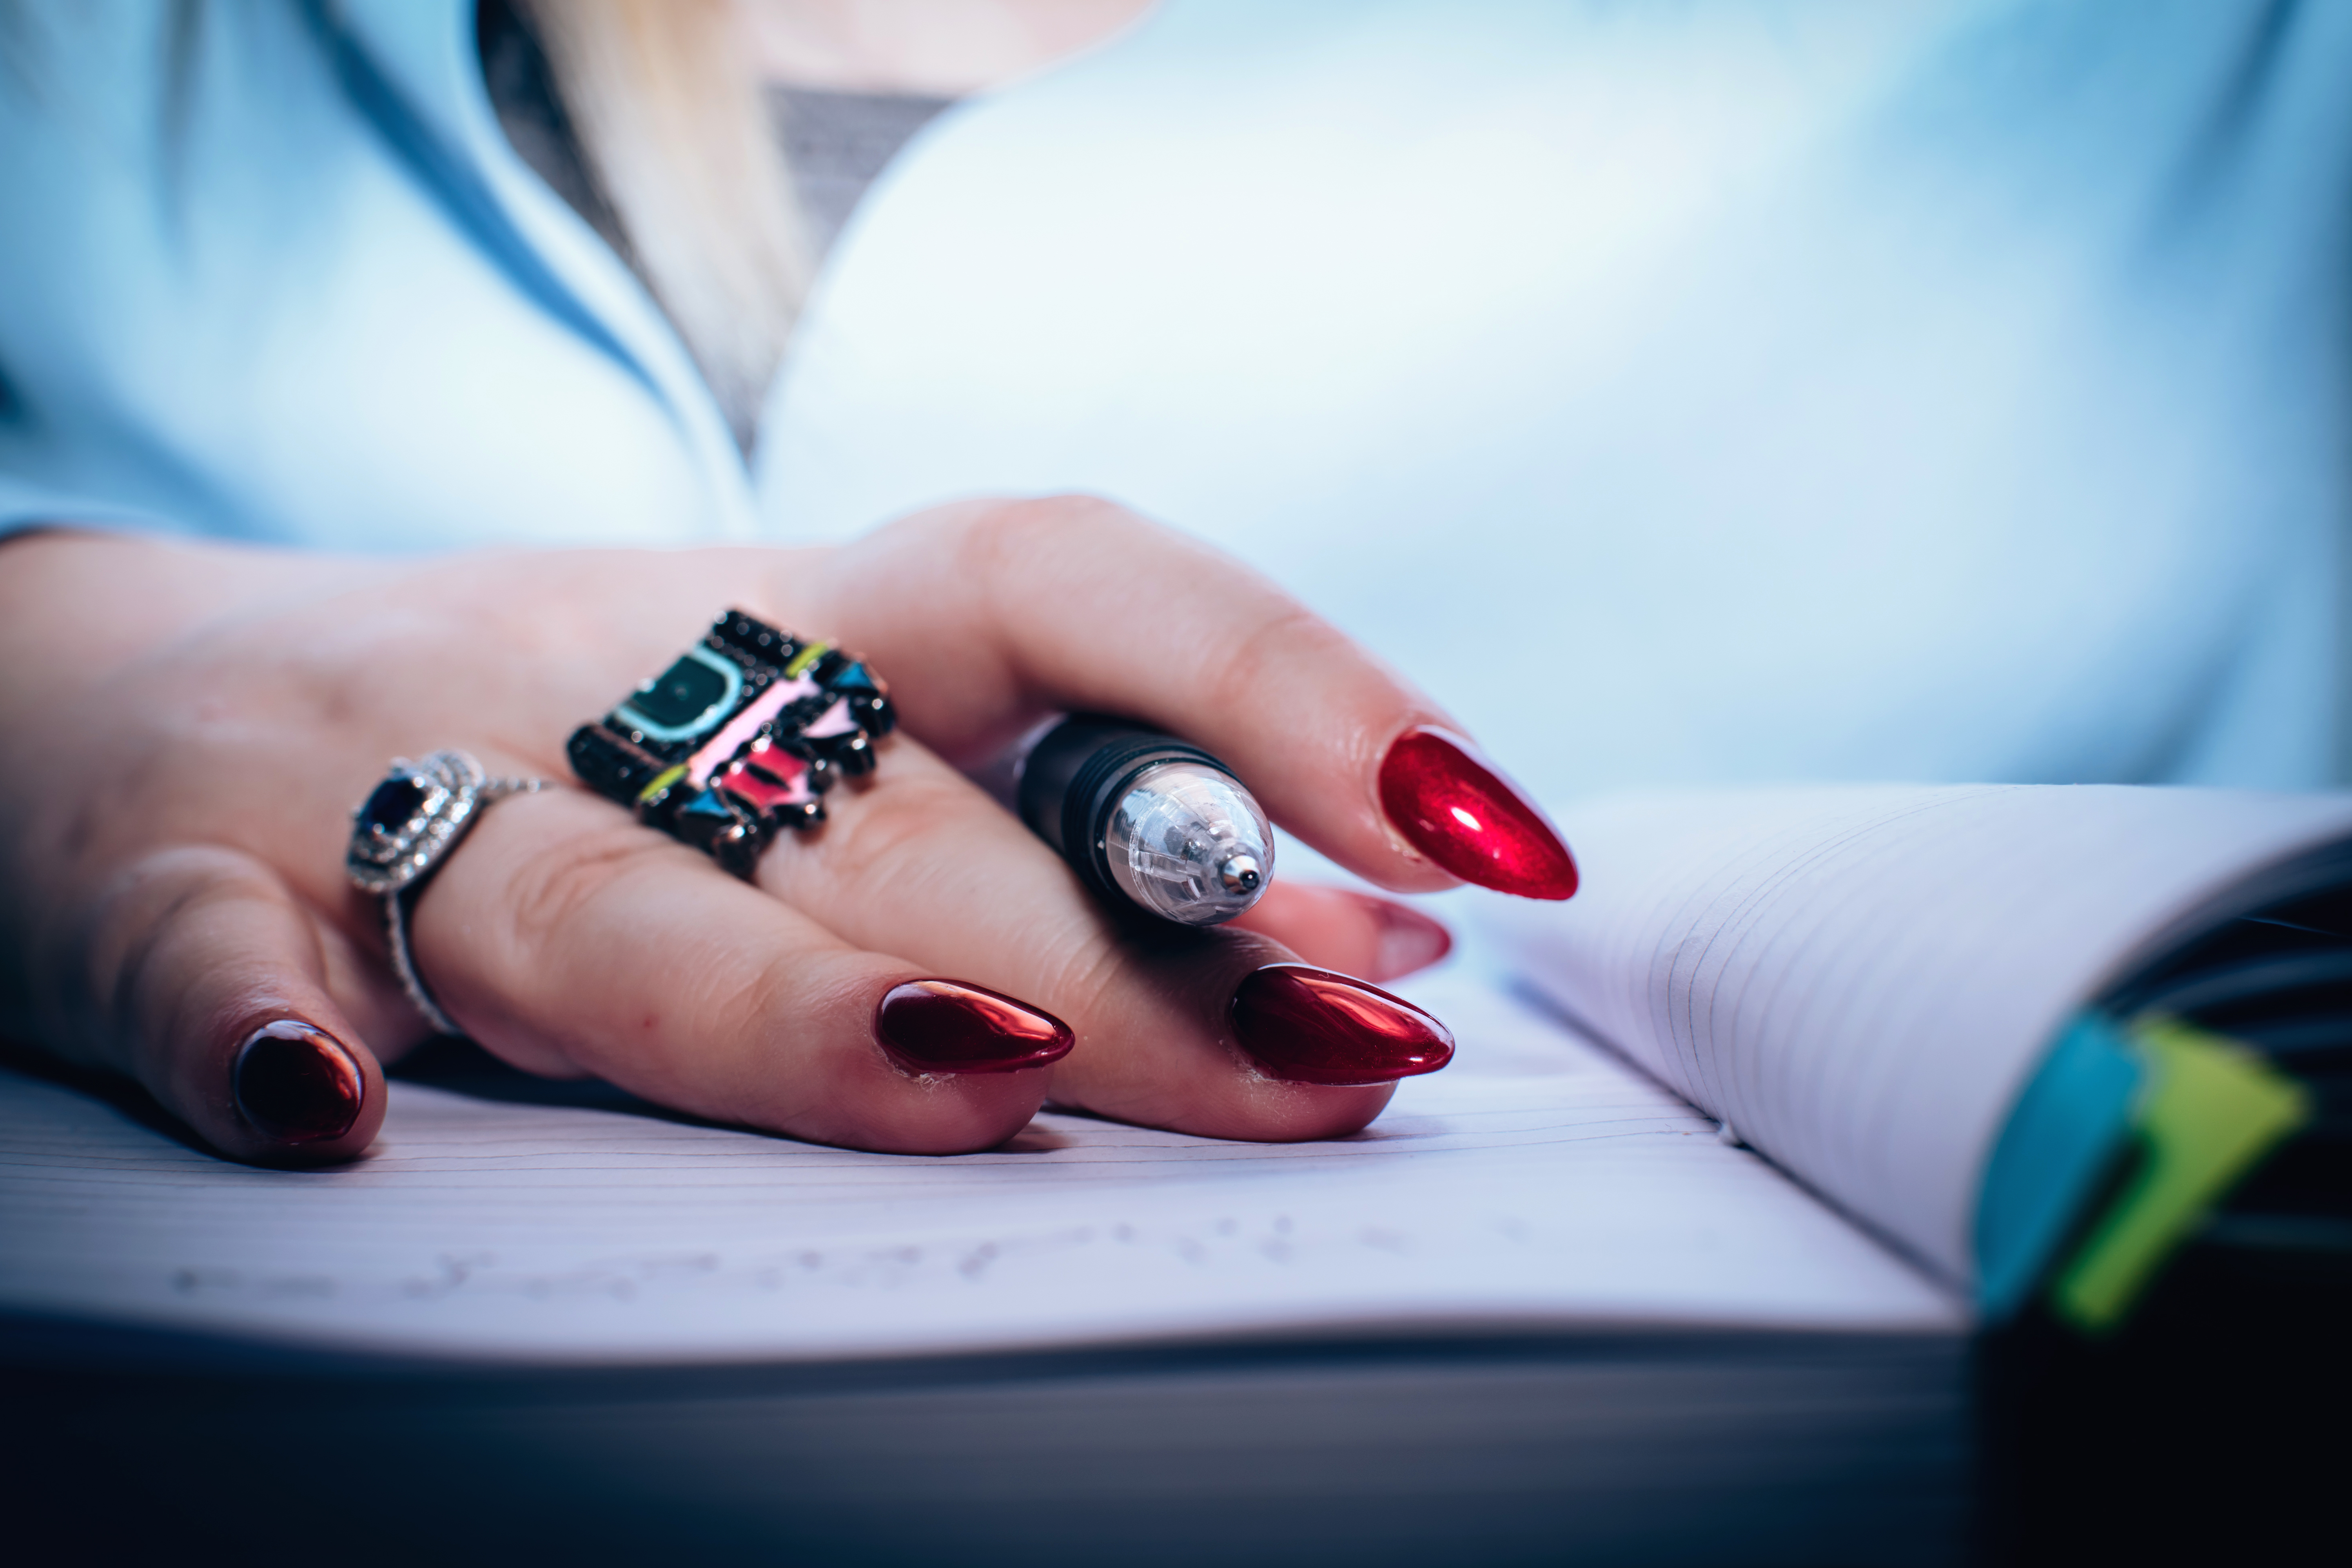
notebook, writing, hand, woman, pen, finger, red, color, blue, nail, manicure, close up, beauty, nails, rings, cosmetics